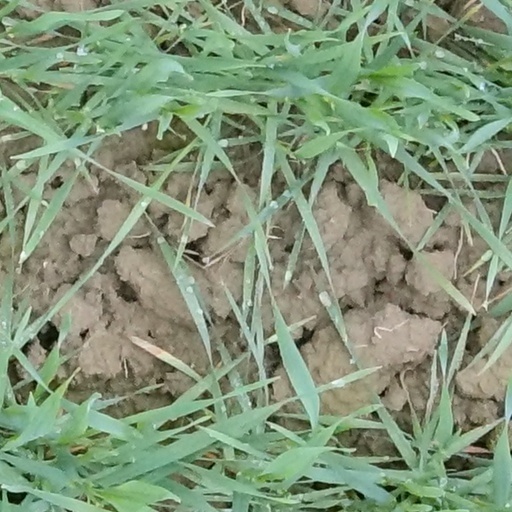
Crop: wheat